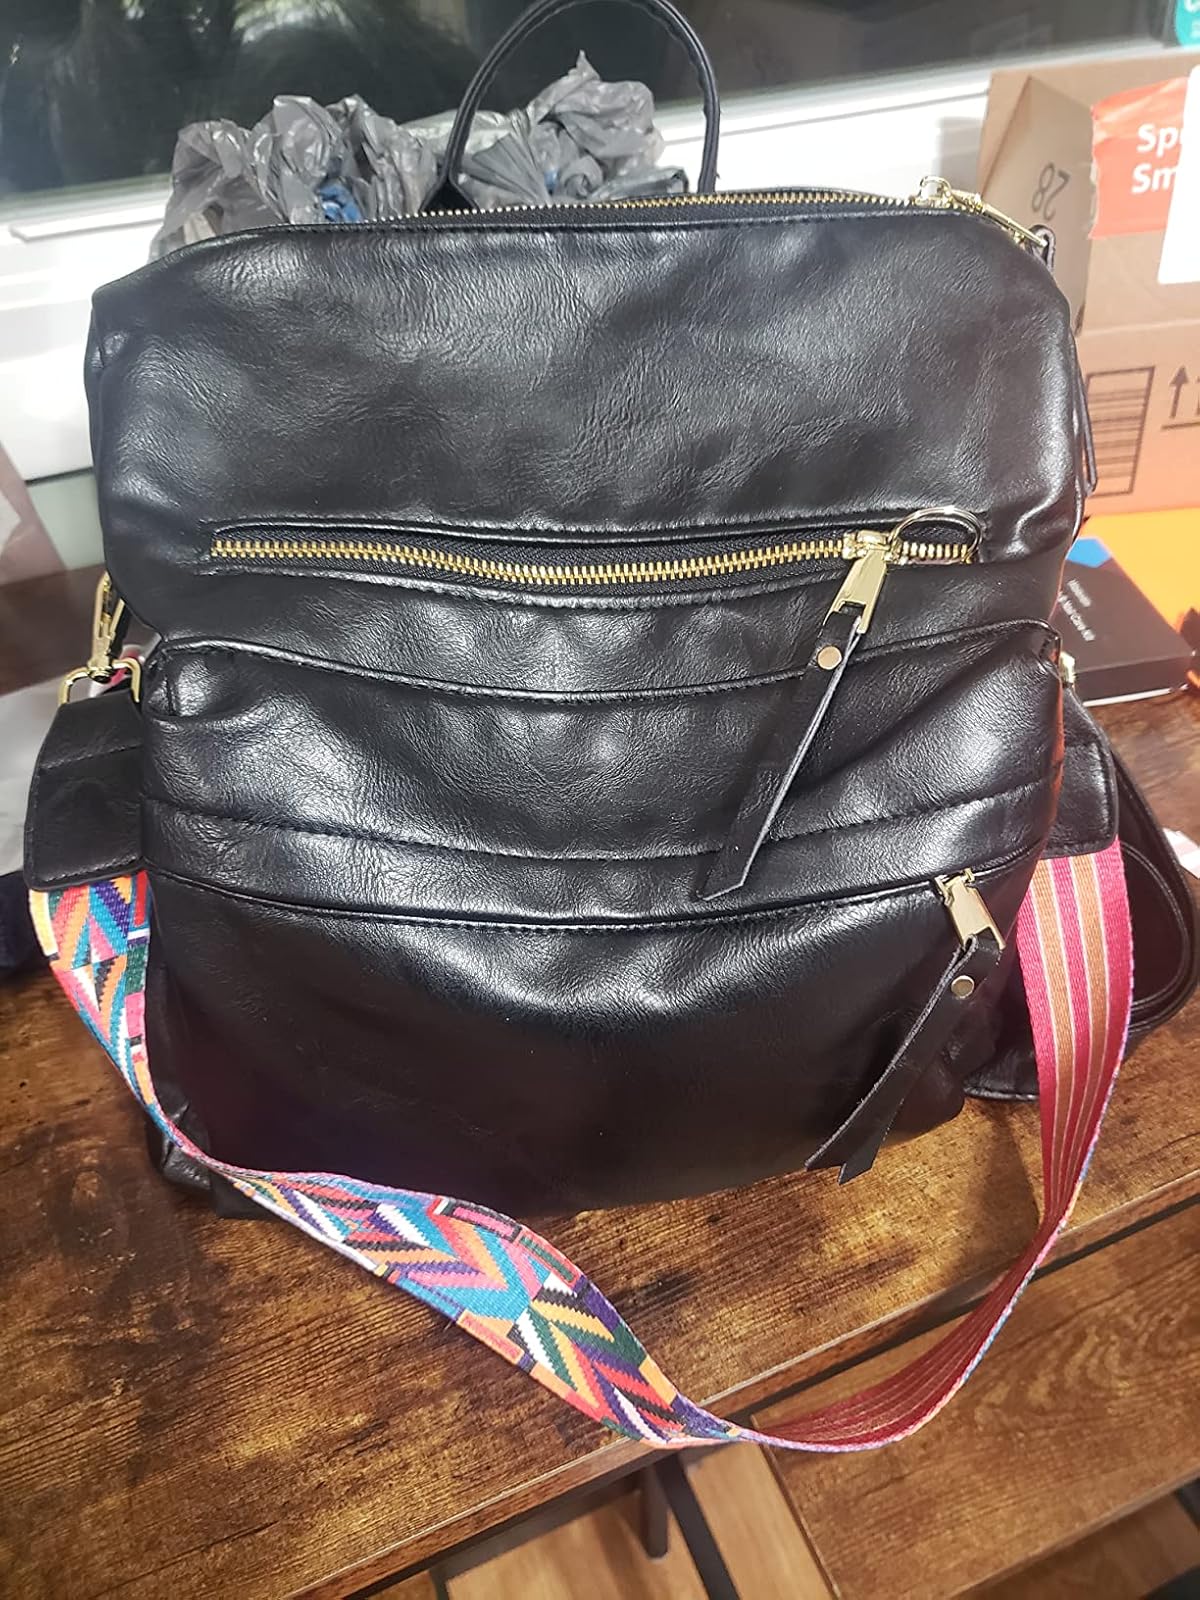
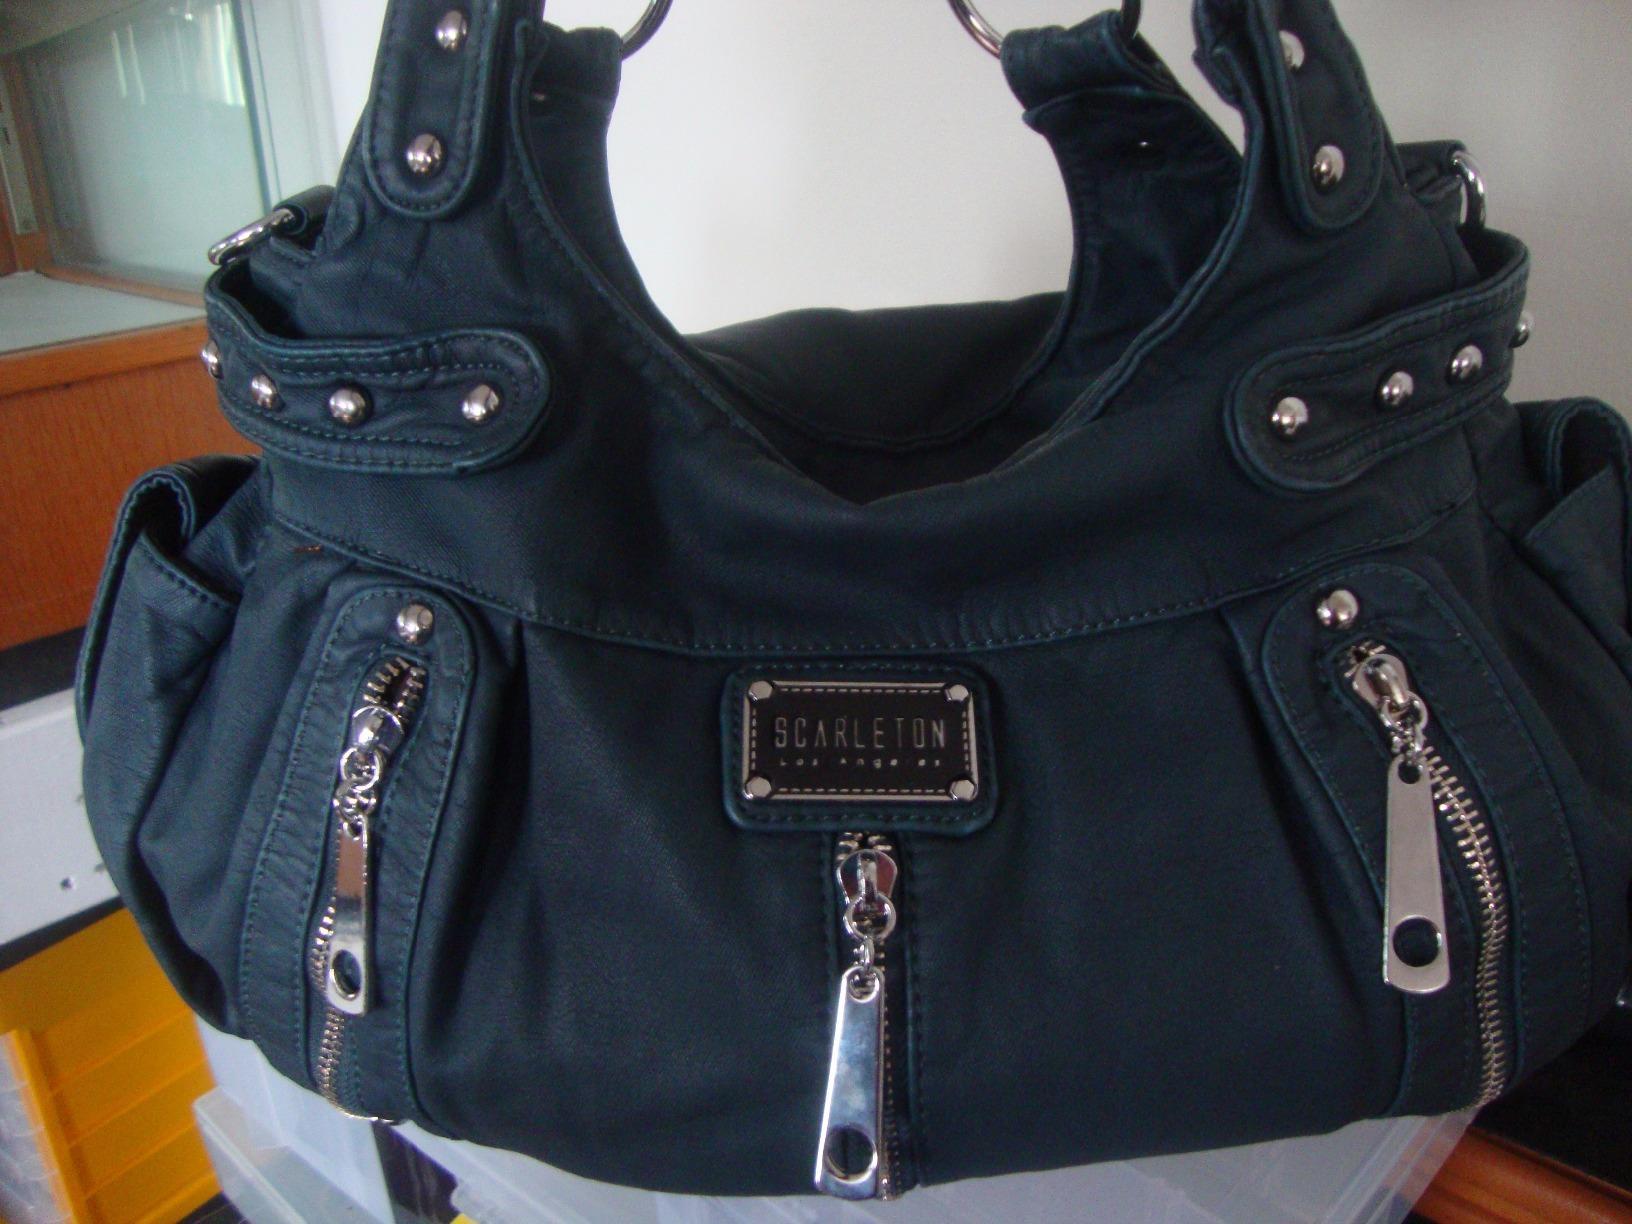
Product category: accessories_handbag
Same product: no